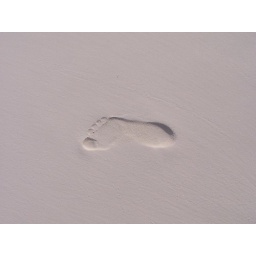
This is my wife's foot in the white sand of Riviera Maya, Mexico. I like the lines left by the water...